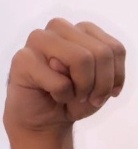
ASL sign: M